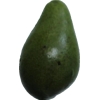
Label: green_avocado